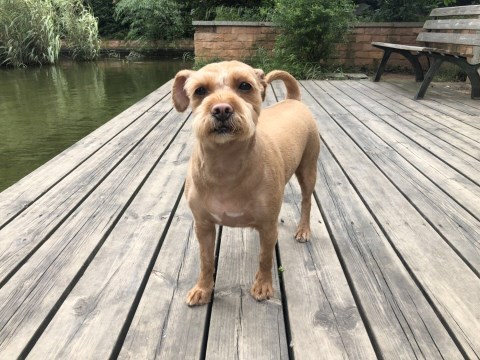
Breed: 2342-n000102-miniature_schnauzer